Kit Kittredge: An American Girl

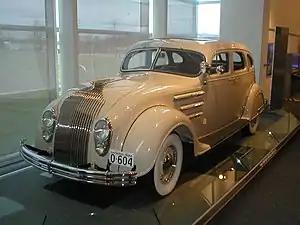
A fleet of vehicles were used in the film's car dealership scenes, among them a Chrysler Airflow driven by Jack Kittredge (Chris O'Donnell).

Ideas of a possible feature film revolving around the character had been discussed by the company for several years, although American Girl president Ellen L. Brothers stated that "it was all brand new to us", and had to explore the feasibility of a live-action film by producing made-for-television adaptations of American Girl characters. After the successes of "" and succeeding TV movies, several options were considered on making the transition to a theatrical feature.